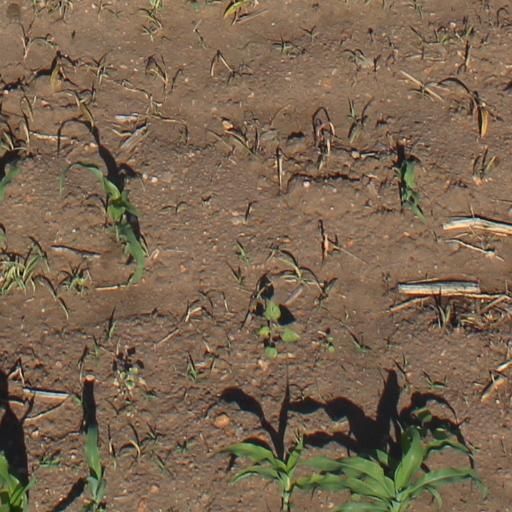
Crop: maize; corn